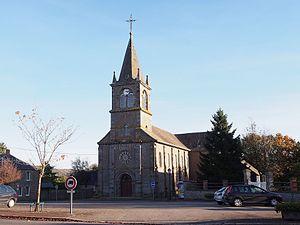
Banvou (Normandie, France). L'église Saint-Ernier.
Banvou est une commune française, située dans le département de l'Orne en région Normandie, peuplée de 615 habitants.